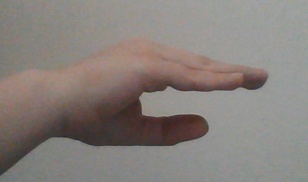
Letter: jeem